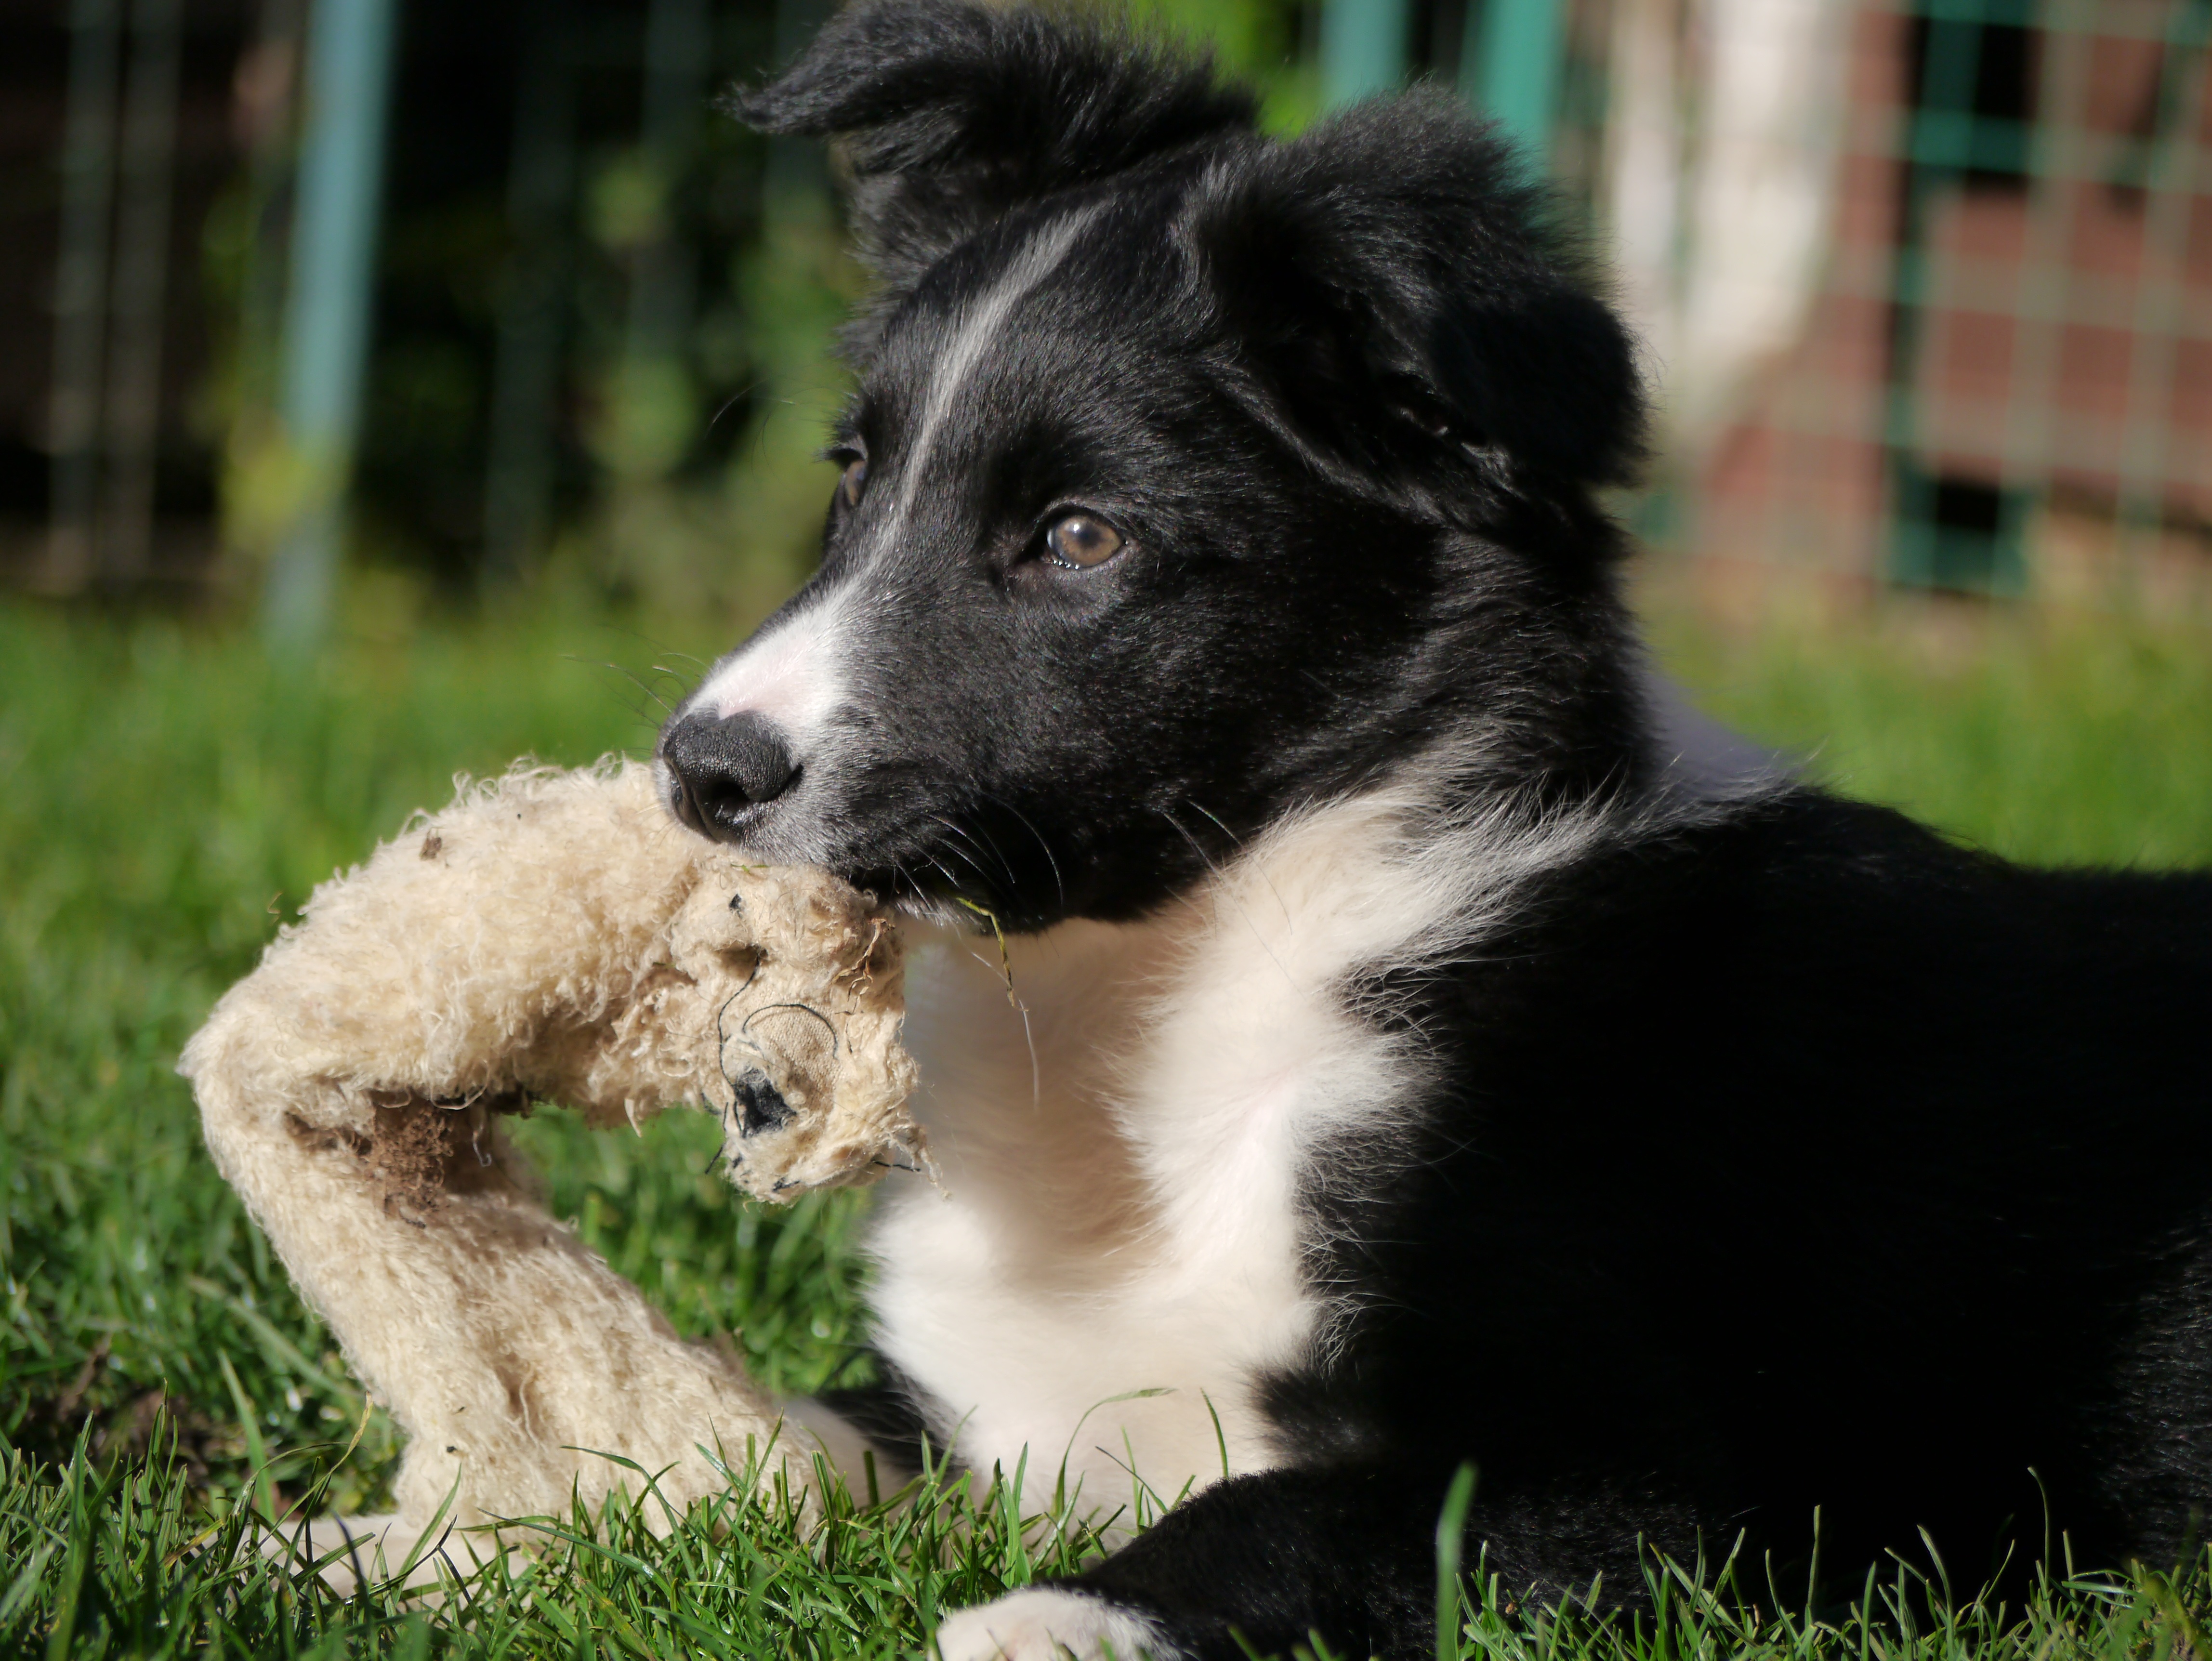
puppy, dog, mammal, border collie, vertebrate, dog breed, karelian bear dog, dog like mammal, carnivoran, dog breed group, dog crossbreeds